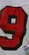
Number: 9